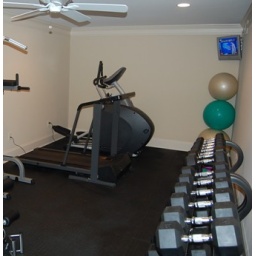
LCD w/ articulation arm, in ceiling speakers, on wall key bad for whole house audio system.